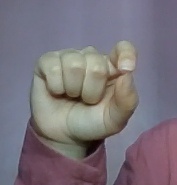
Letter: fa